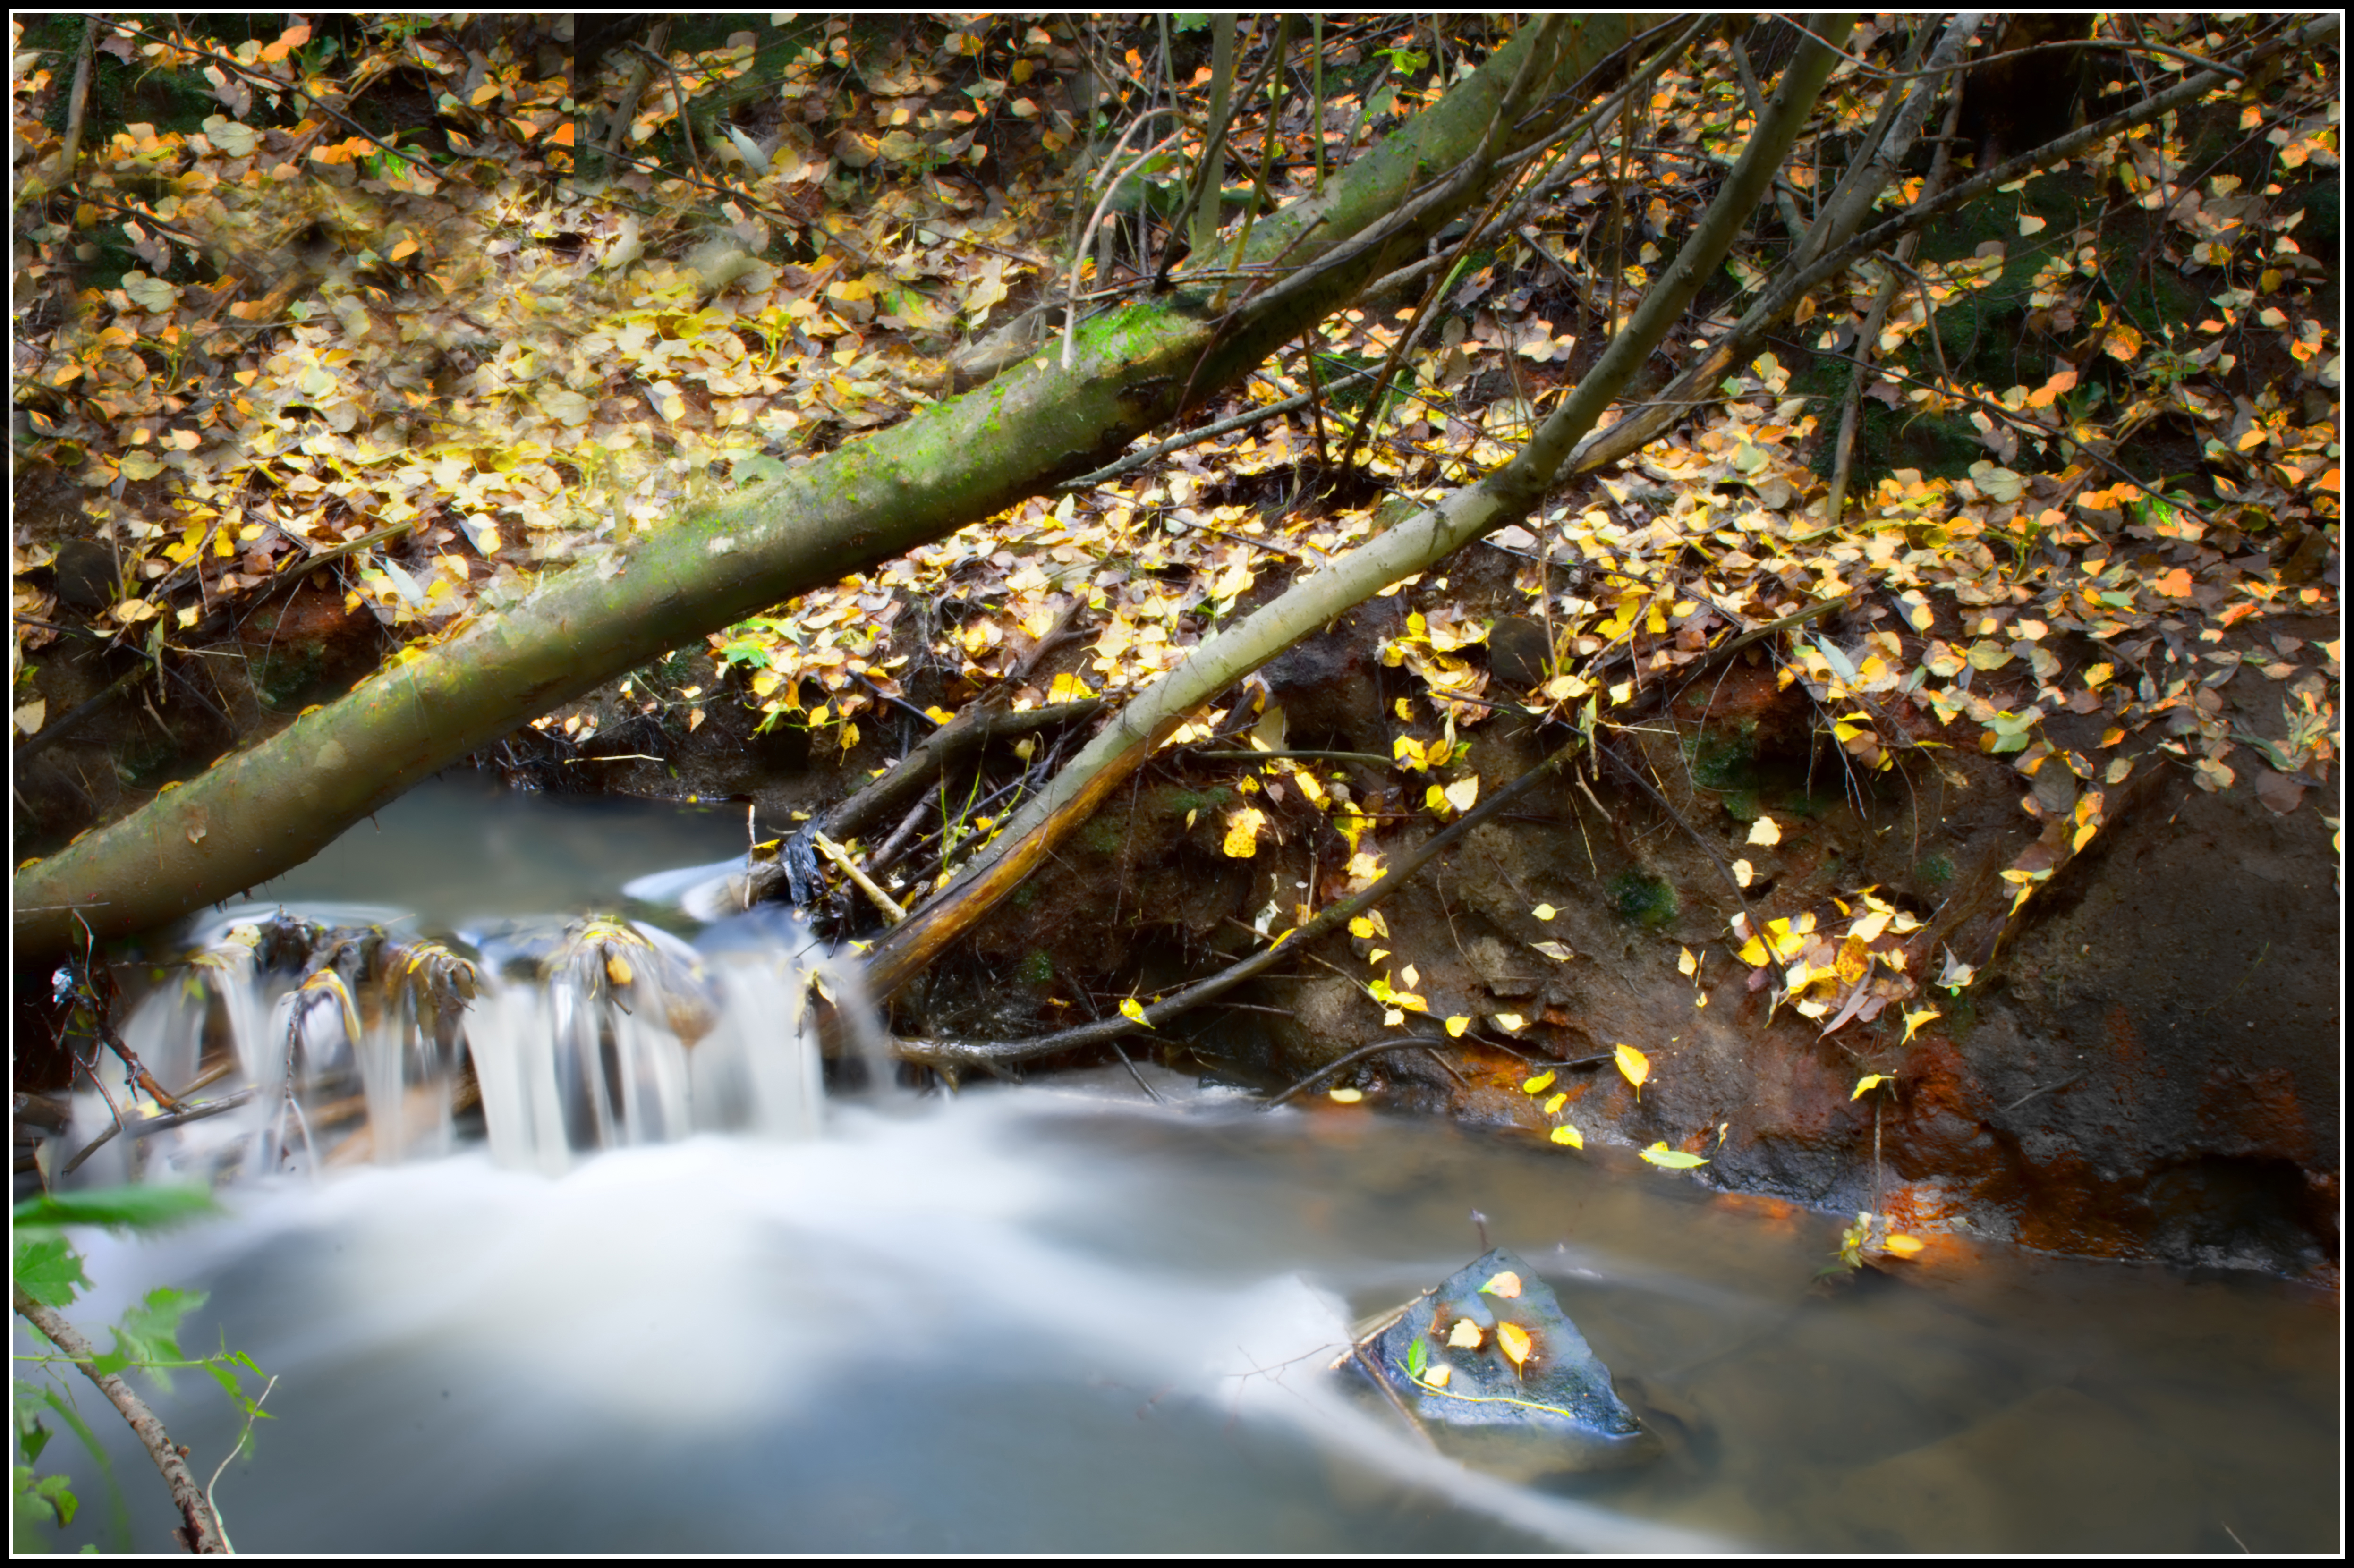
tree, water, nature, forest, branch, blur, plant, wood, sunlight, rain, leaf, flower, wet, river, moss, pond, stream, green, reflection, flowing, autumn, flora, season, body of water, leaves, yorkshire, bank, seasons, reserve, pentax, sigma, fallen, wakefield, woodland, outwood, rainfall, k5